Union of Theatre Workers of the Russian Federation

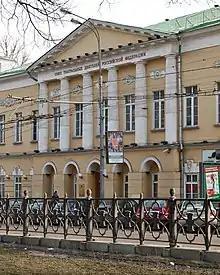
Headquarter of the Union of Theatre Workers in the Strastnoy Boulevard in Moscow

The Union of Theatre Workers of the Russian Federation or STD of RSFSR is the principal actors and theatrical workers union of Russia founded in 1887. It was previously known as the Russian Theatrical Society.